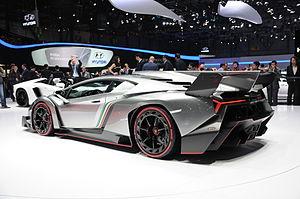
Salon international de l'automobile de Genève 2013
La Veneno LP750-4 est une supercar créée par le constructeur automobile italien Lamborghini et présentée le 5 mars 2013 au salon international de l'automobile de Genève.